What Happened Was

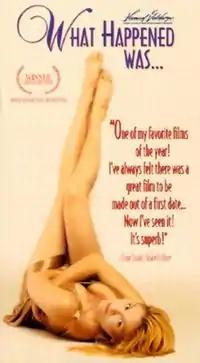
Theatrical release poster

What Happened Was... is a 1994 American independent film written for the screen, directed by and starring Tom Noonan. It is an adaptation of Noonan's original stage play of the same name.